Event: Nepal Earthquake
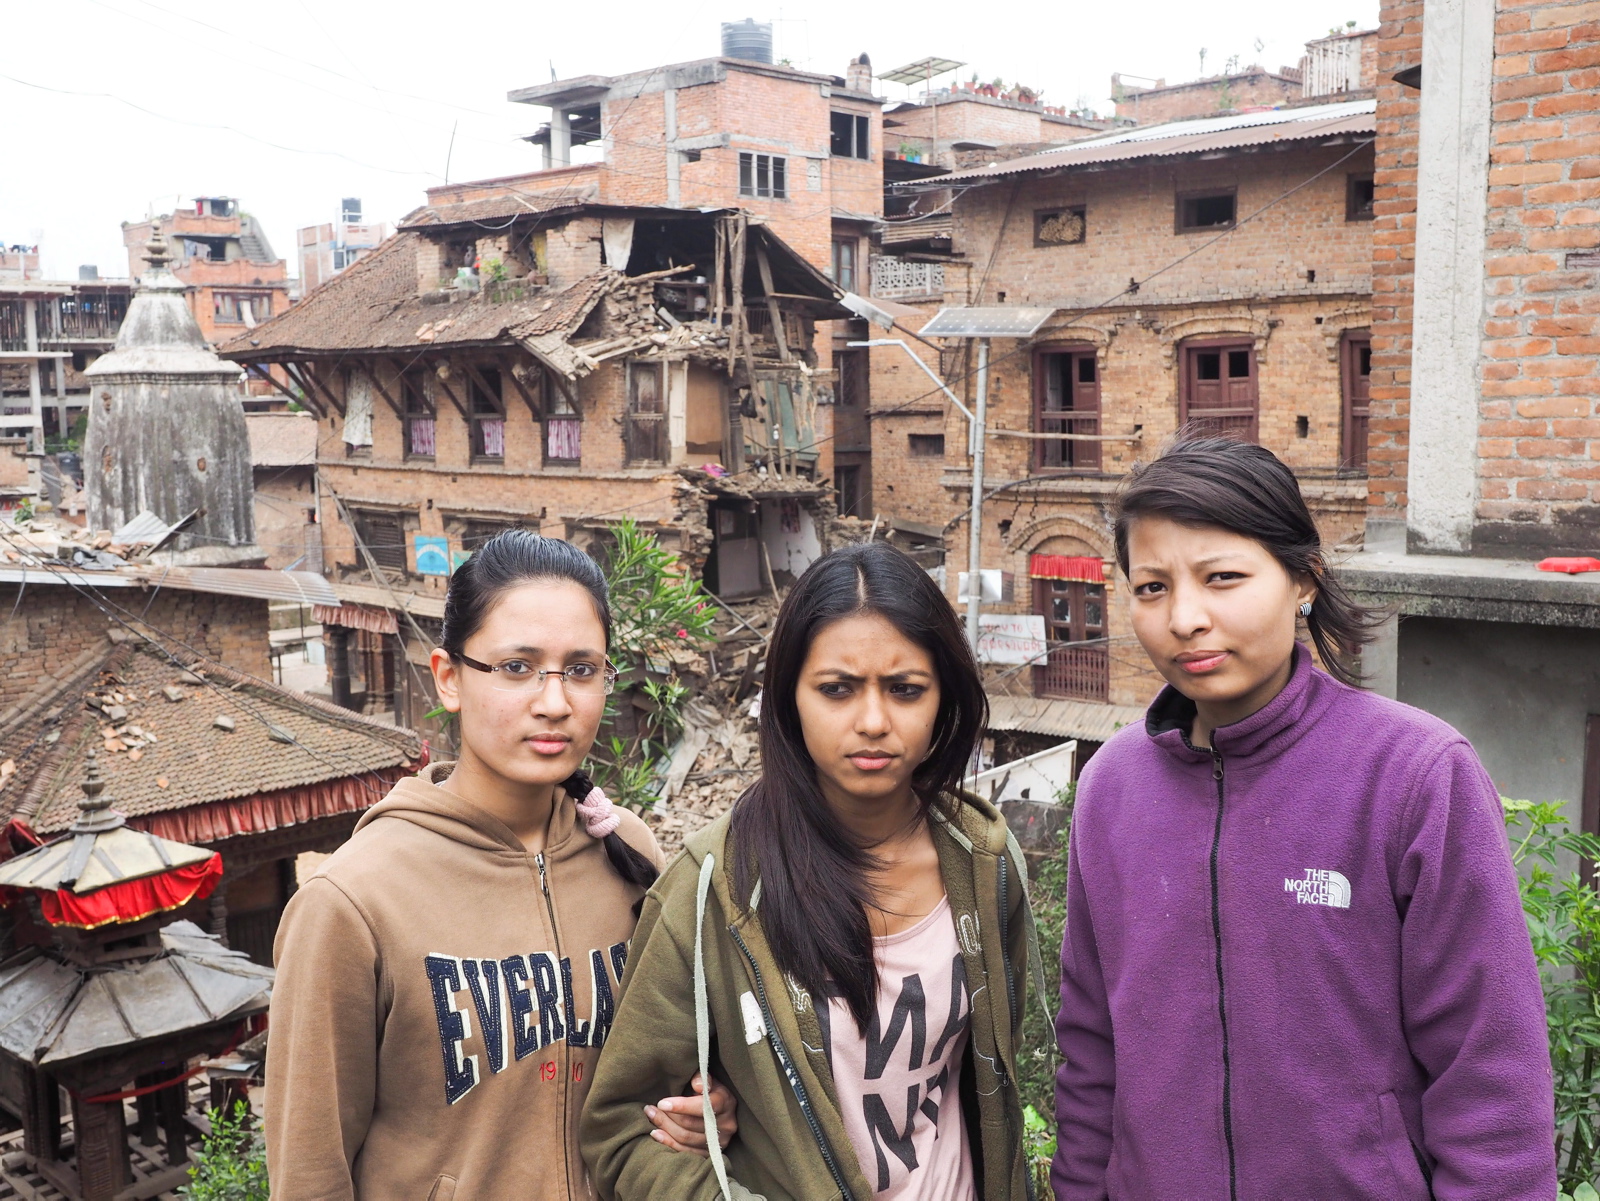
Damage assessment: damage